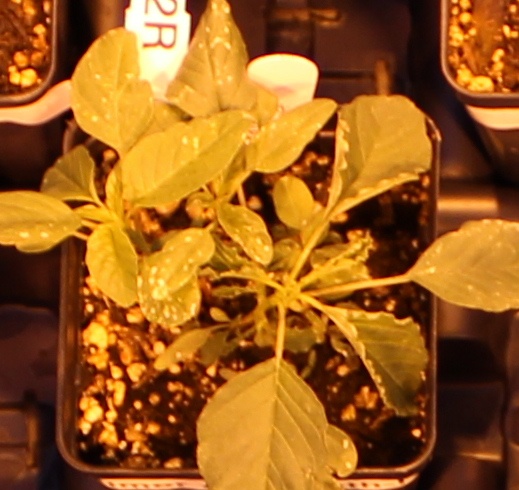
Label: Palmer Amaranth